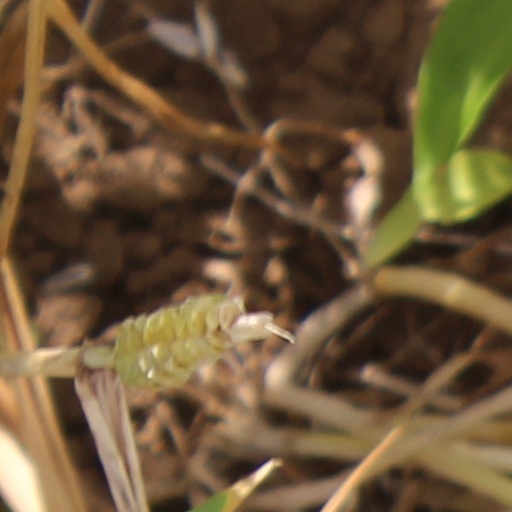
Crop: wheat